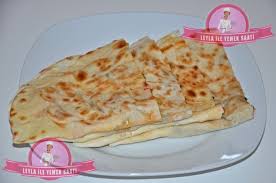
Yemek: gozleme